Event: Ecuador Earthquake
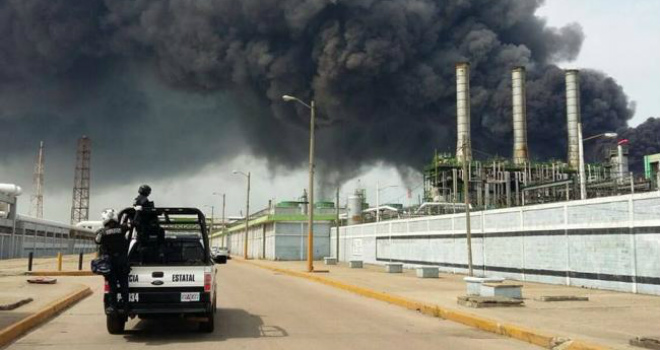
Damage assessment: no_damage